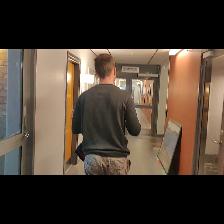
Label: Human